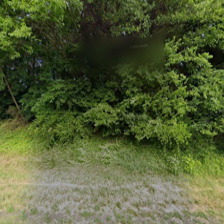
Label: streetView